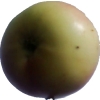
Label: Apple 11